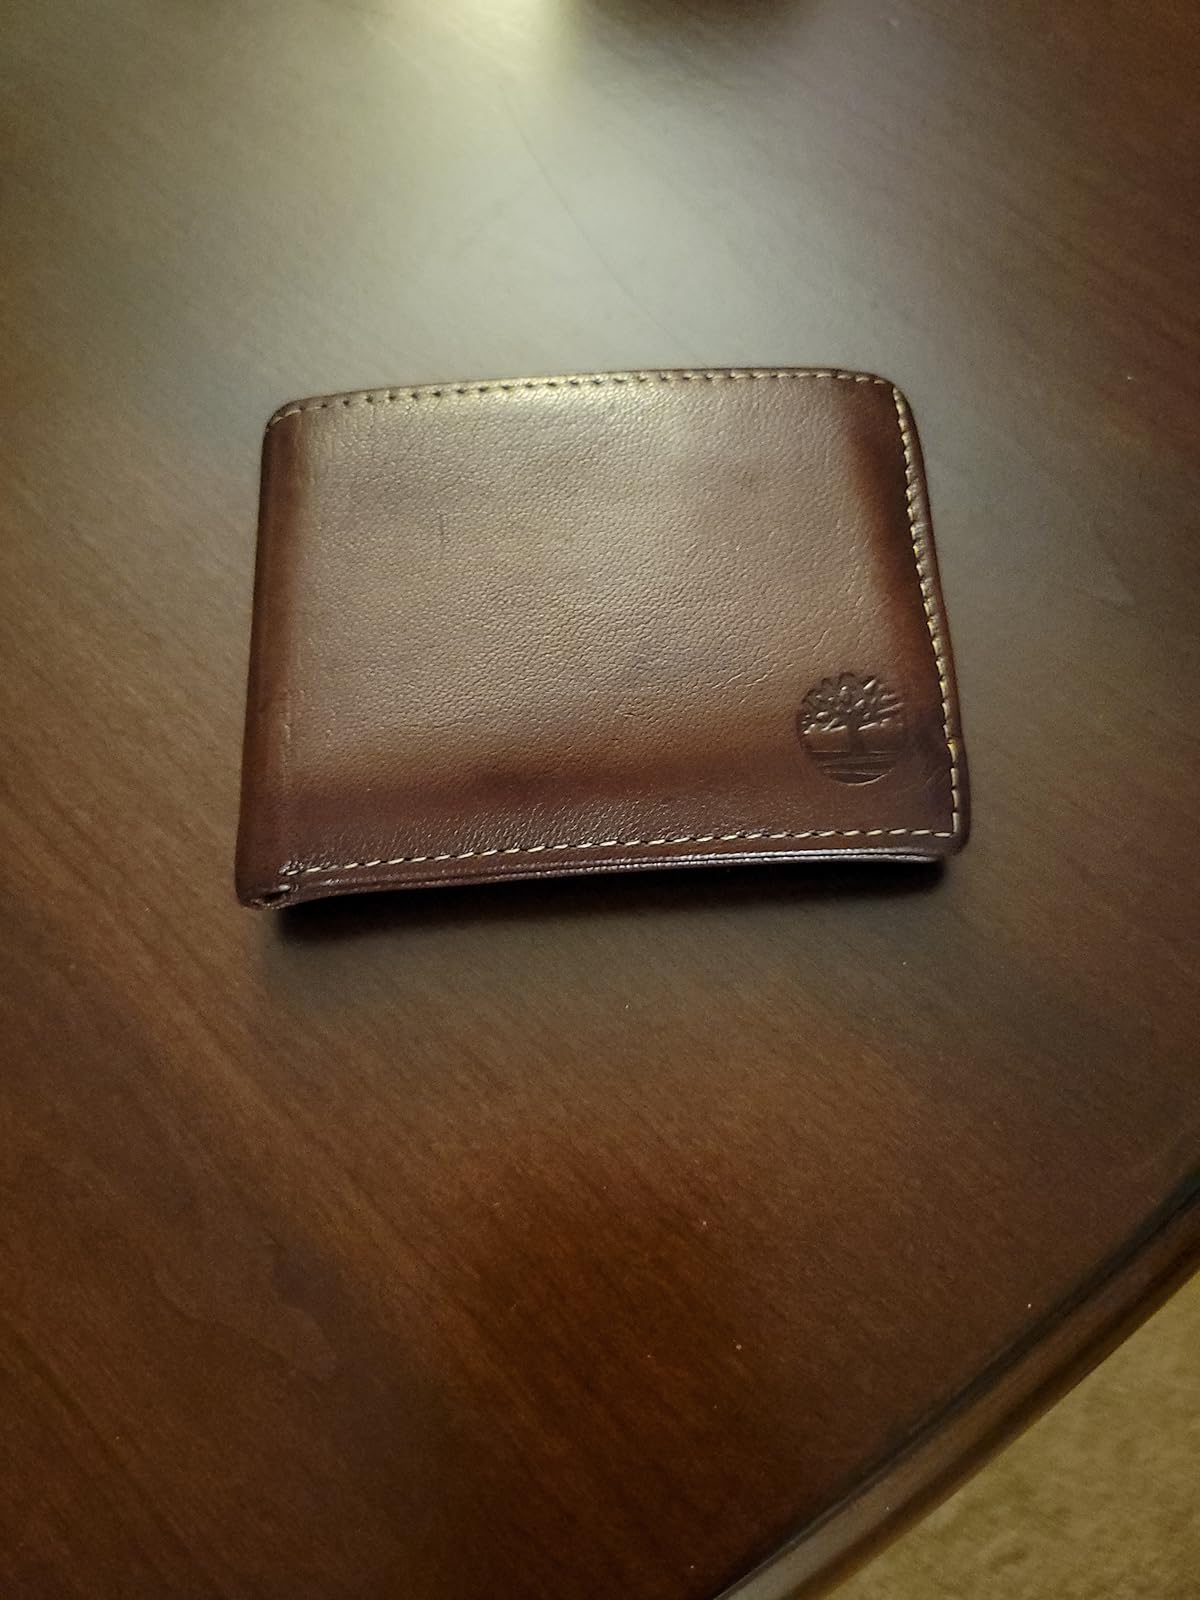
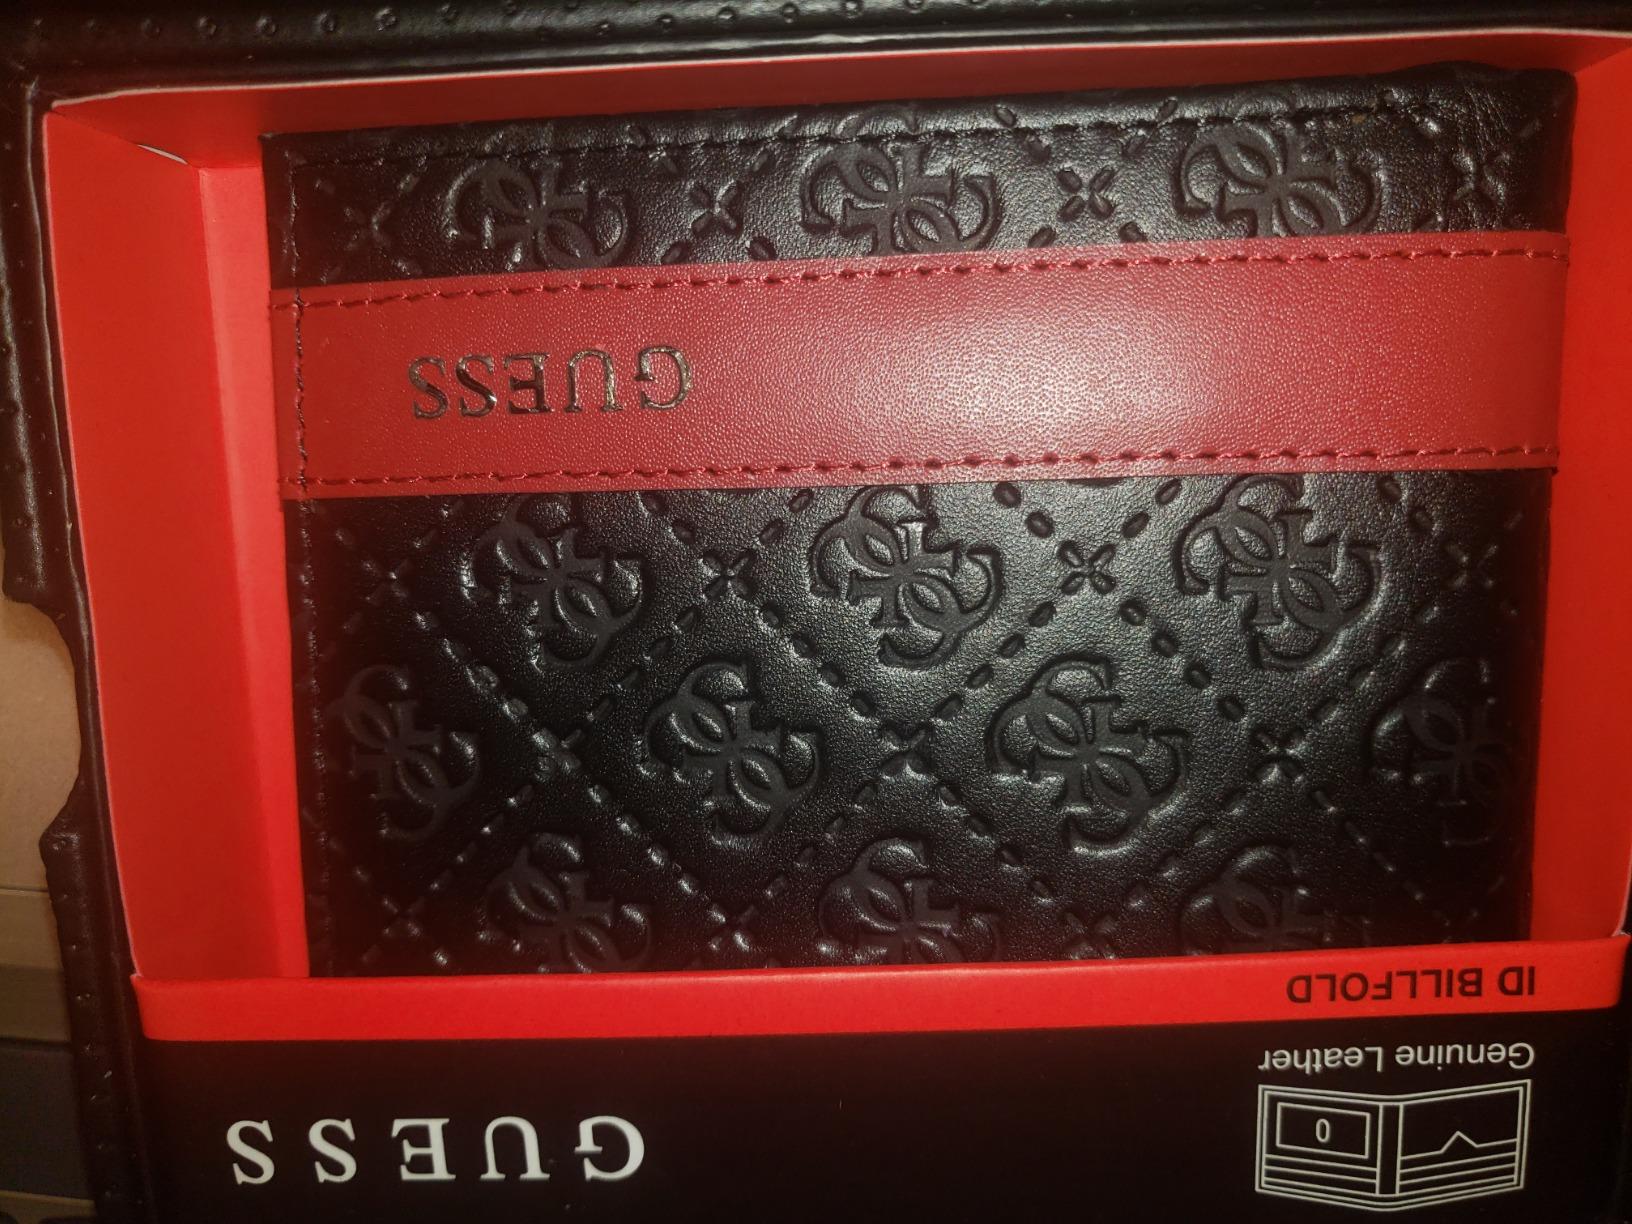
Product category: accessories_wallet
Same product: no